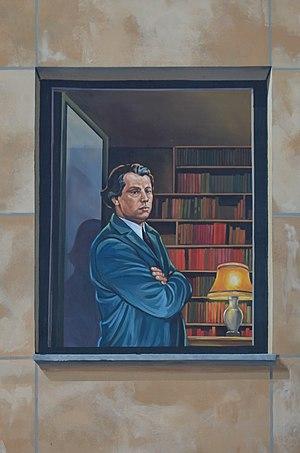
Namur (Belgique) - la fresque des Wallons après la restauration de 2018. François Bovesse.
François Louis Charles Marie Bovesse, dit Franz des Chalands, est un homme politique belge et un militant wallon.
La Fresque des Wallons est un trompe-l'œil monumental situé dans les Jardins du Maïeur à Namur. Peinture murale d'une surface de 330 m², elle fait référence à quelque 250 Wallons illustres et à l'histoire ancienne et récente de la Wallonie.